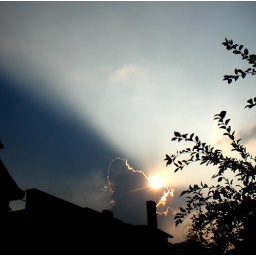
I just took that snap outside of our house. A cloud in front of the sun just divided the sky in two.